Panthera leo melanochaita

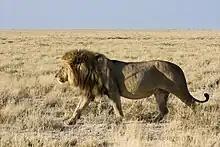
Lion in Etosha National Park, Namibia

Lions, which can be grouped into the southwestern clade are found in Angola, Northern Namibia, Northern Botswana and western Zimbabwe, extending southeast into the Tuli block. a There is a larger hybridization zone to the southeastern clade around the Kruger National Park.